Dresdner Bank

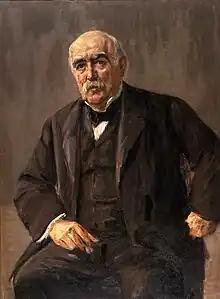
Eugen Gutmann (1840–1925), founder of Dresdner Bank, 1907 portrait by Max Liebermann

The Dresdner Bank was established on through the conversion of , a Dresden-based private bank founded in 1771, on the advice of banker Eugen Gutmann. The bank's founding consortium of investors consisted of (Leipzig), Berliner Handels-Gesellschaft (Berlin), (Frankfurt), (Frankfurt) and (Hamburg), with an initial capital of 8 million Thalers (24 million Marks) and 30 employees in Wilsdruffer Strasse in Dresden. Gutmann became chairman of the new entity's board and led it until his retirement in 1920.